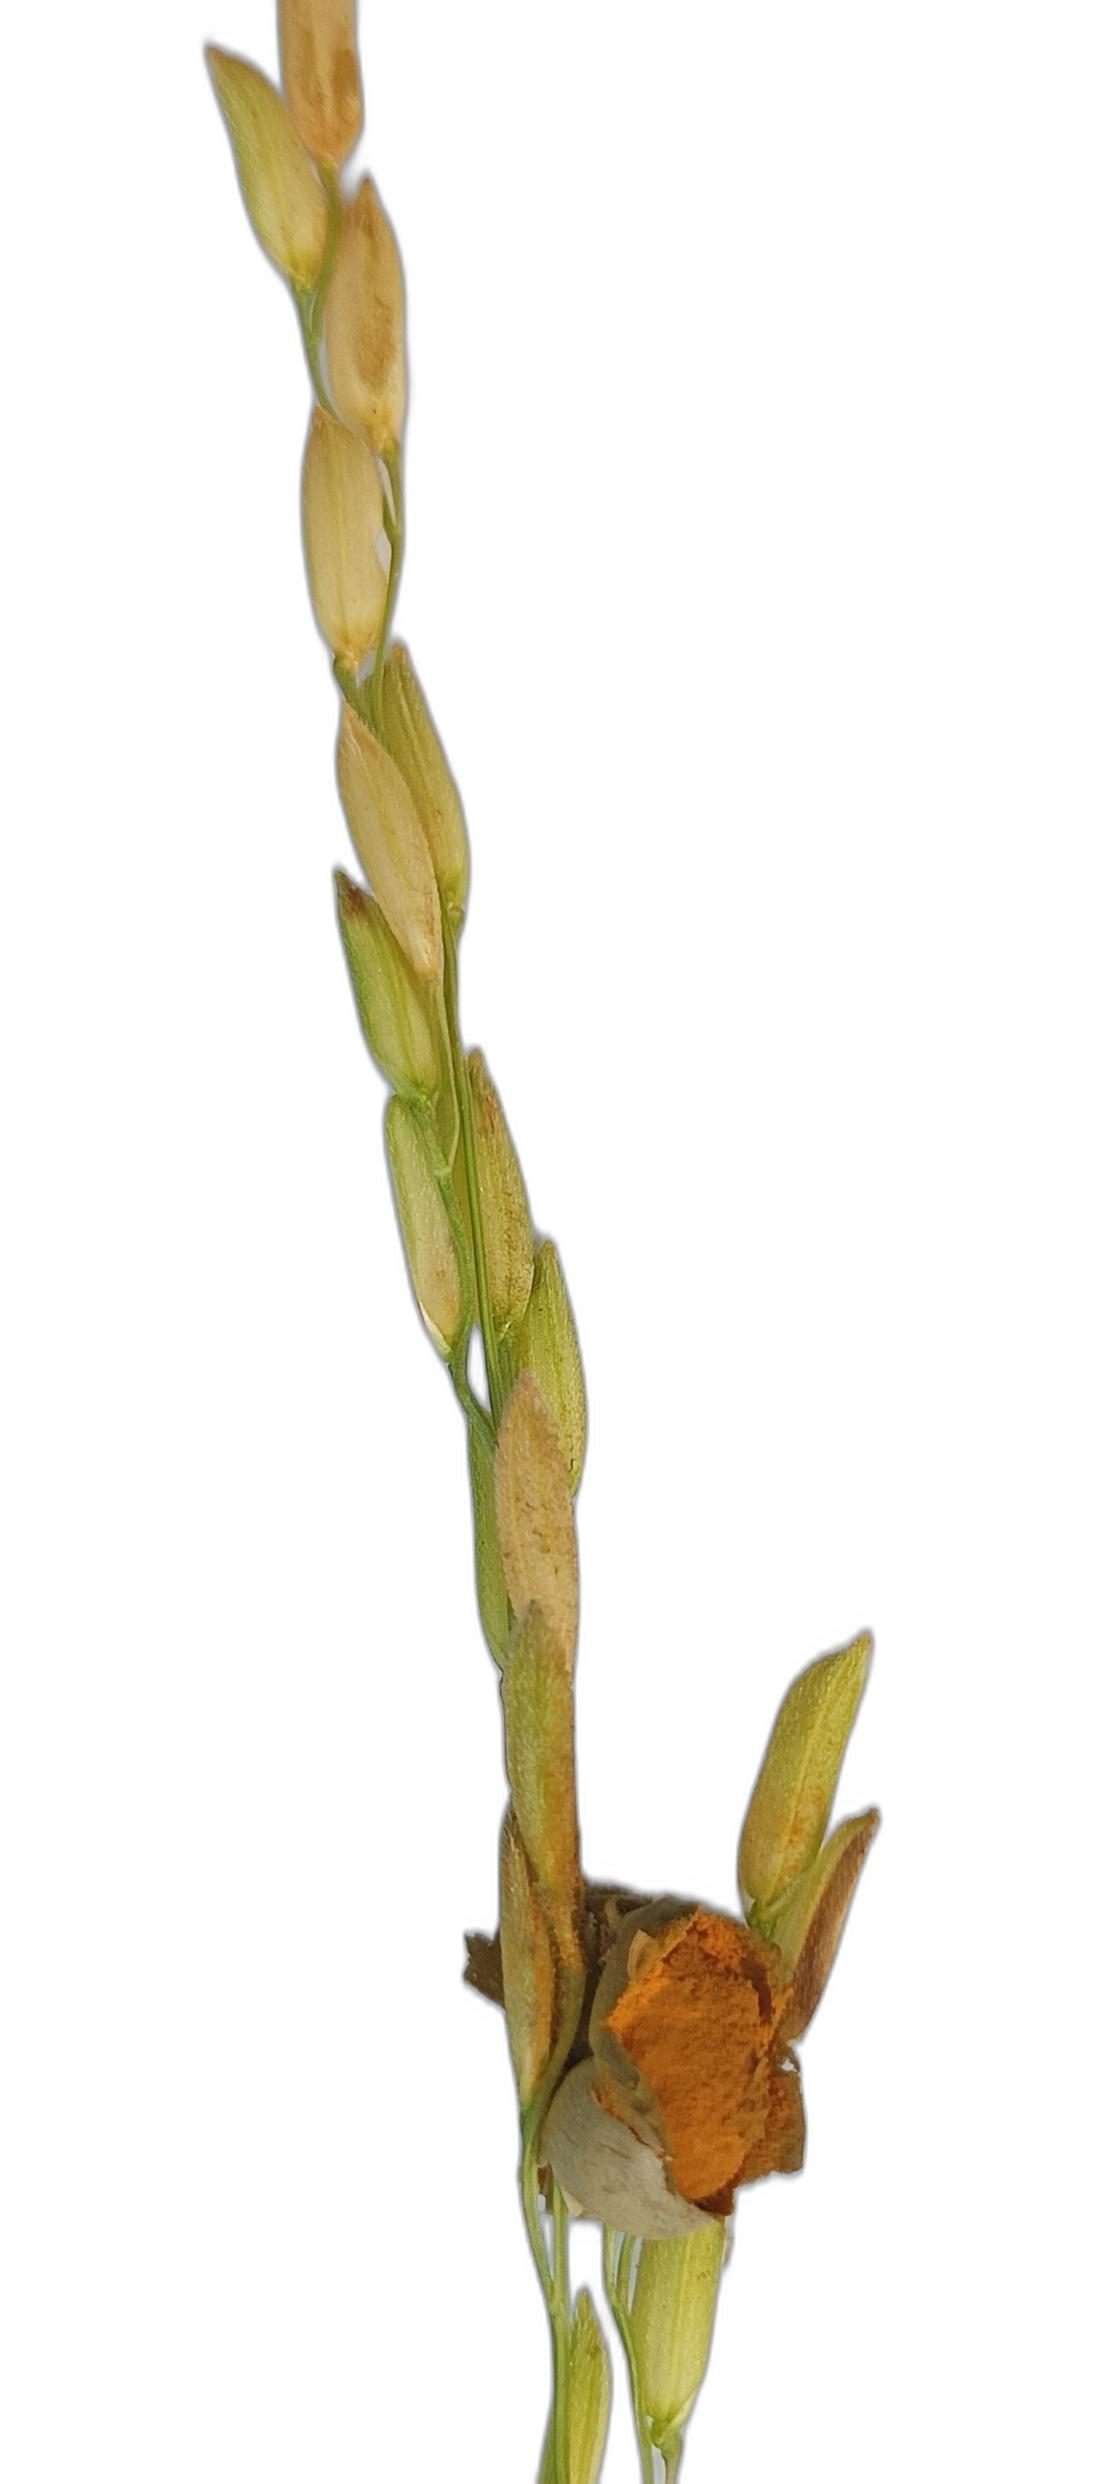
Label: Rice